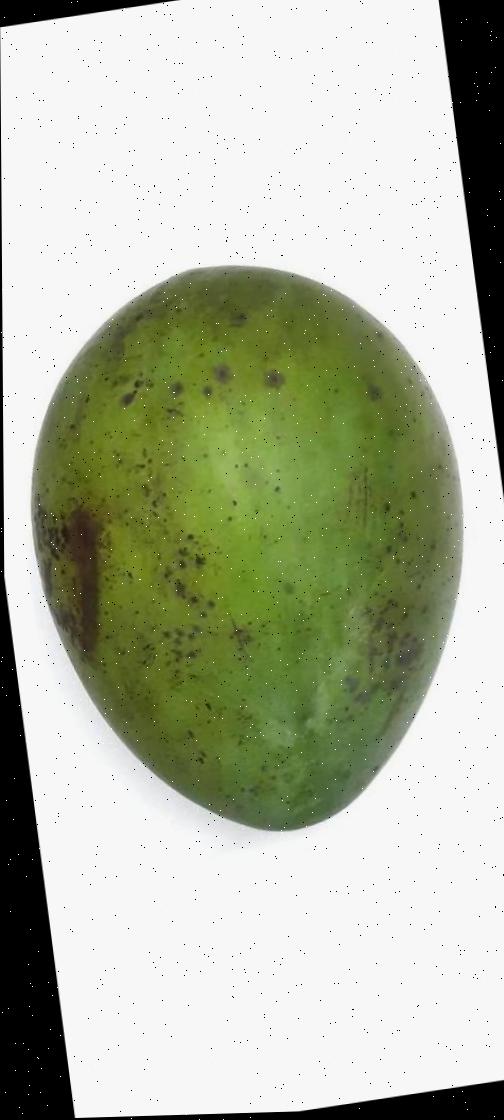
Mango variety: Harivanga